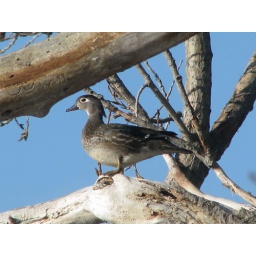
female wood duck in tree